Erwin R. Bleckley

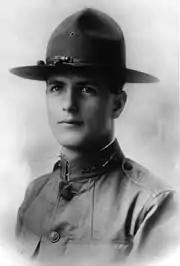
Erwin Bleckley after joining the Kansas National Guard

On June 6, 1917, Bleckley, then a bank teller with the 4th National Bank of Wichita, enlisted as a private in the Kansas National Guard, joining Battery F, 1st Field Artillery, the second man to enlist, according to the unit commander. On July 5, 1917, he was commissioned a second lieutenant in the Field Artillery. A month later, on August 5, his unit was called into Federal service. The 1st Field Artillery was then reorganized into the 130th Field Artillery at Fort Sill, Oklahoma, as part of the 35th Division, National Guard.